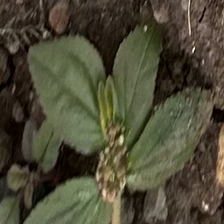
Weed species: Choti_dudhi_(Euphorbia_hirta)